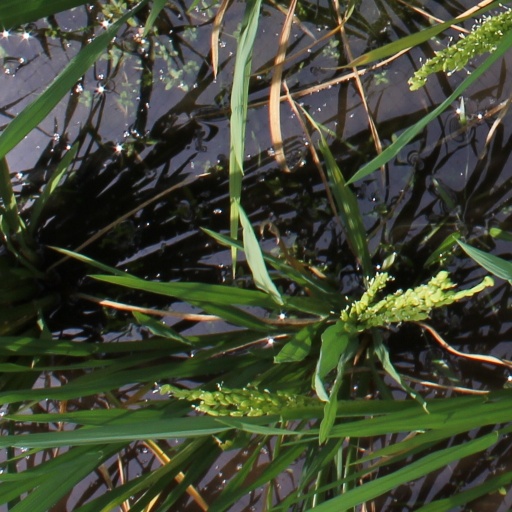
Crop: rice